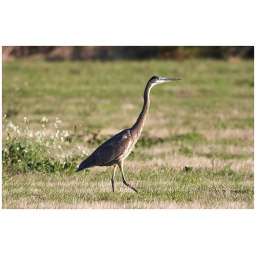
A Great Blue Heron (Ardea herodias) walking in the grass at Ridgefield NWR, WA.